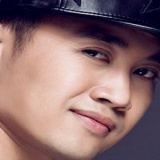
ca sĩ Don Nguyễn